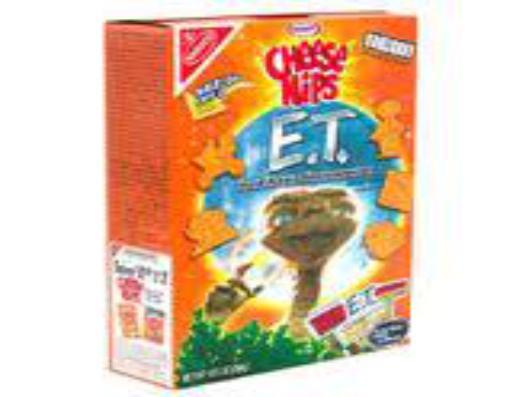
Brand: Cheese Nips
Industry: Food